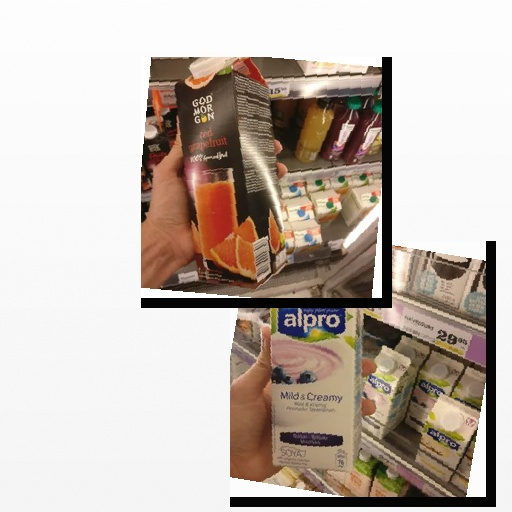
Food items: red_grapefruit_juice, blueberry_soy_yogurt